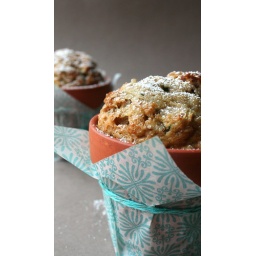
Zucchini bread baked in flower pot